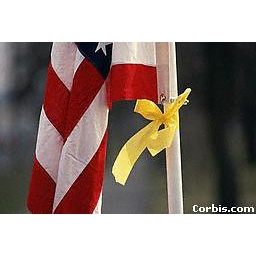
A yellow ribbon is tied around a flag pole as a reminder of Desert Storm.